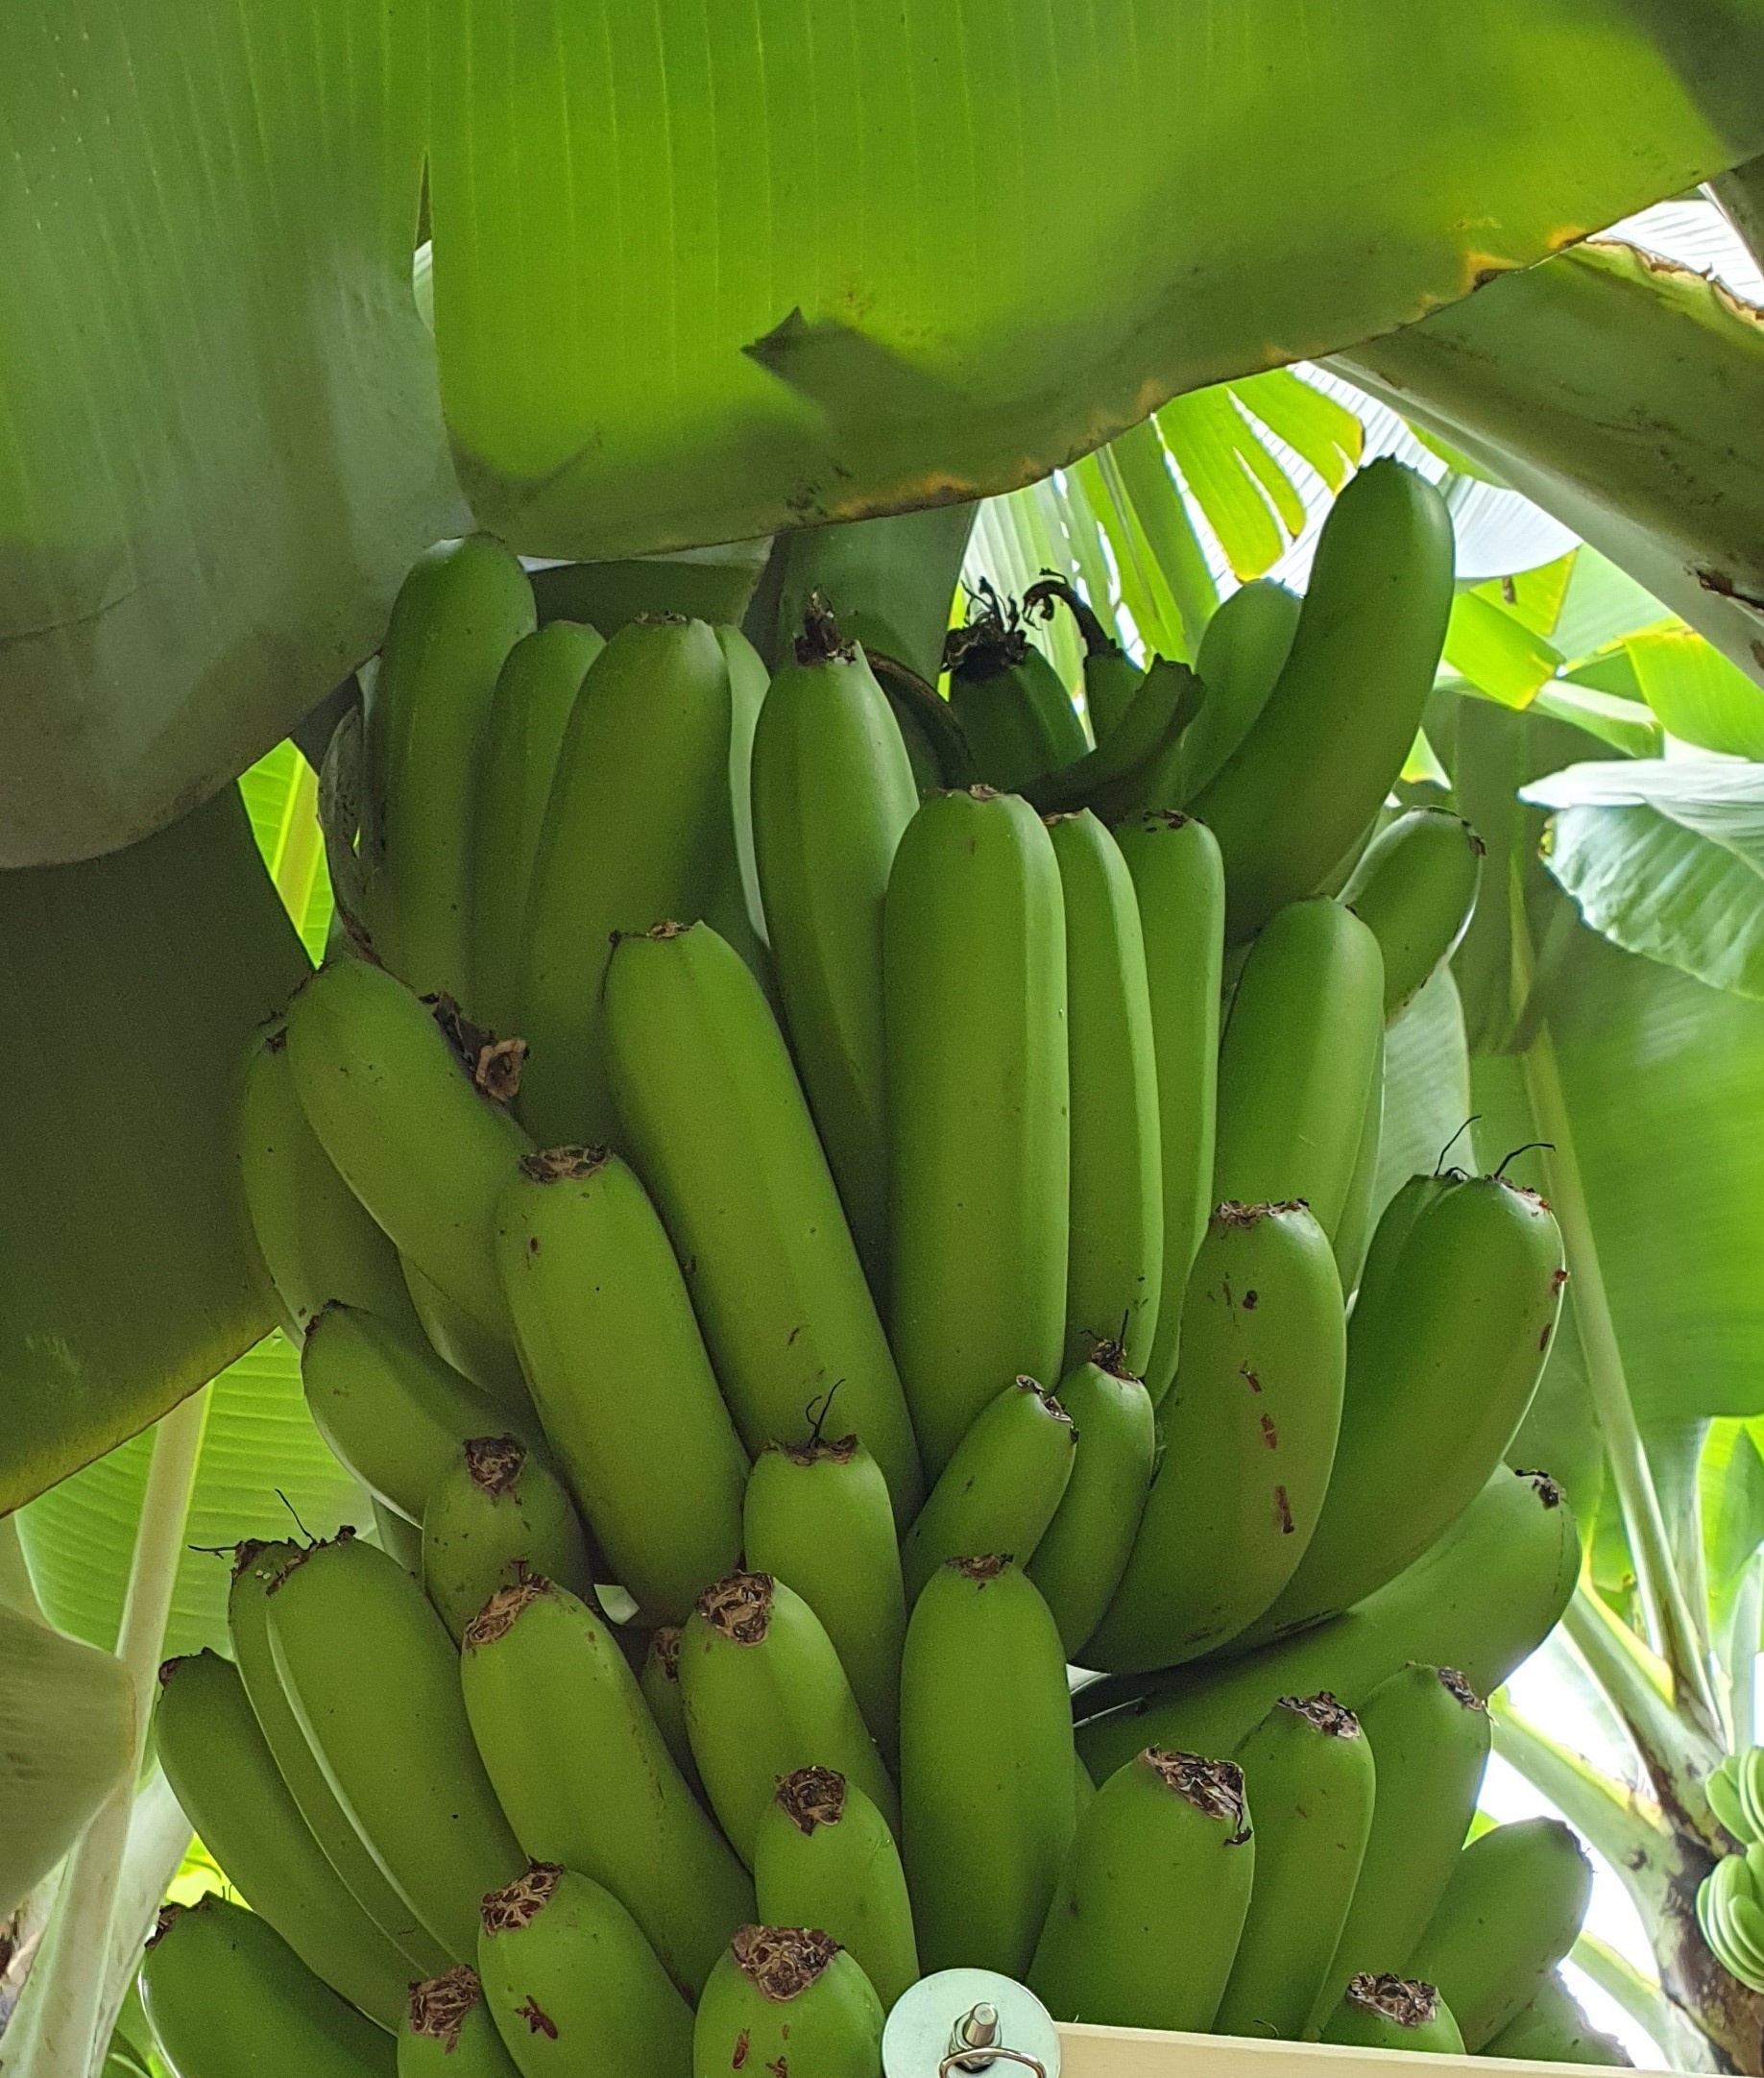
Label: Cut